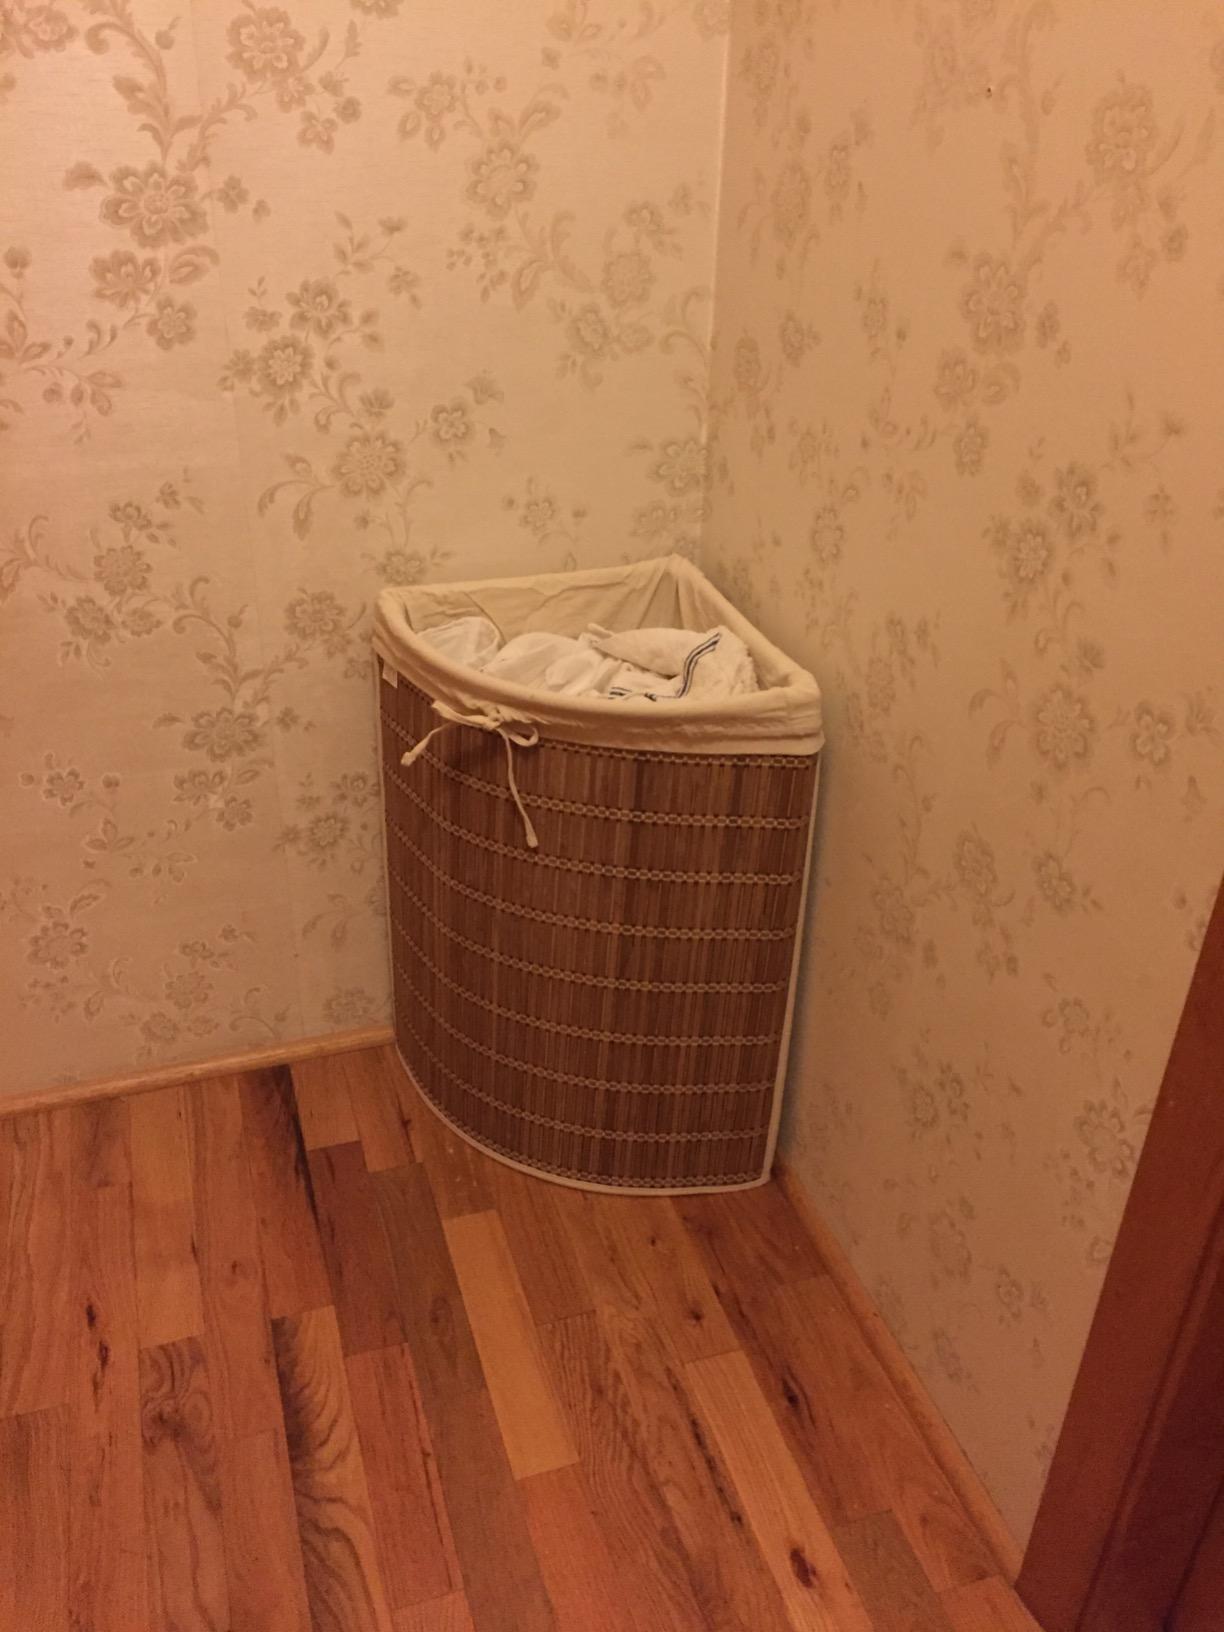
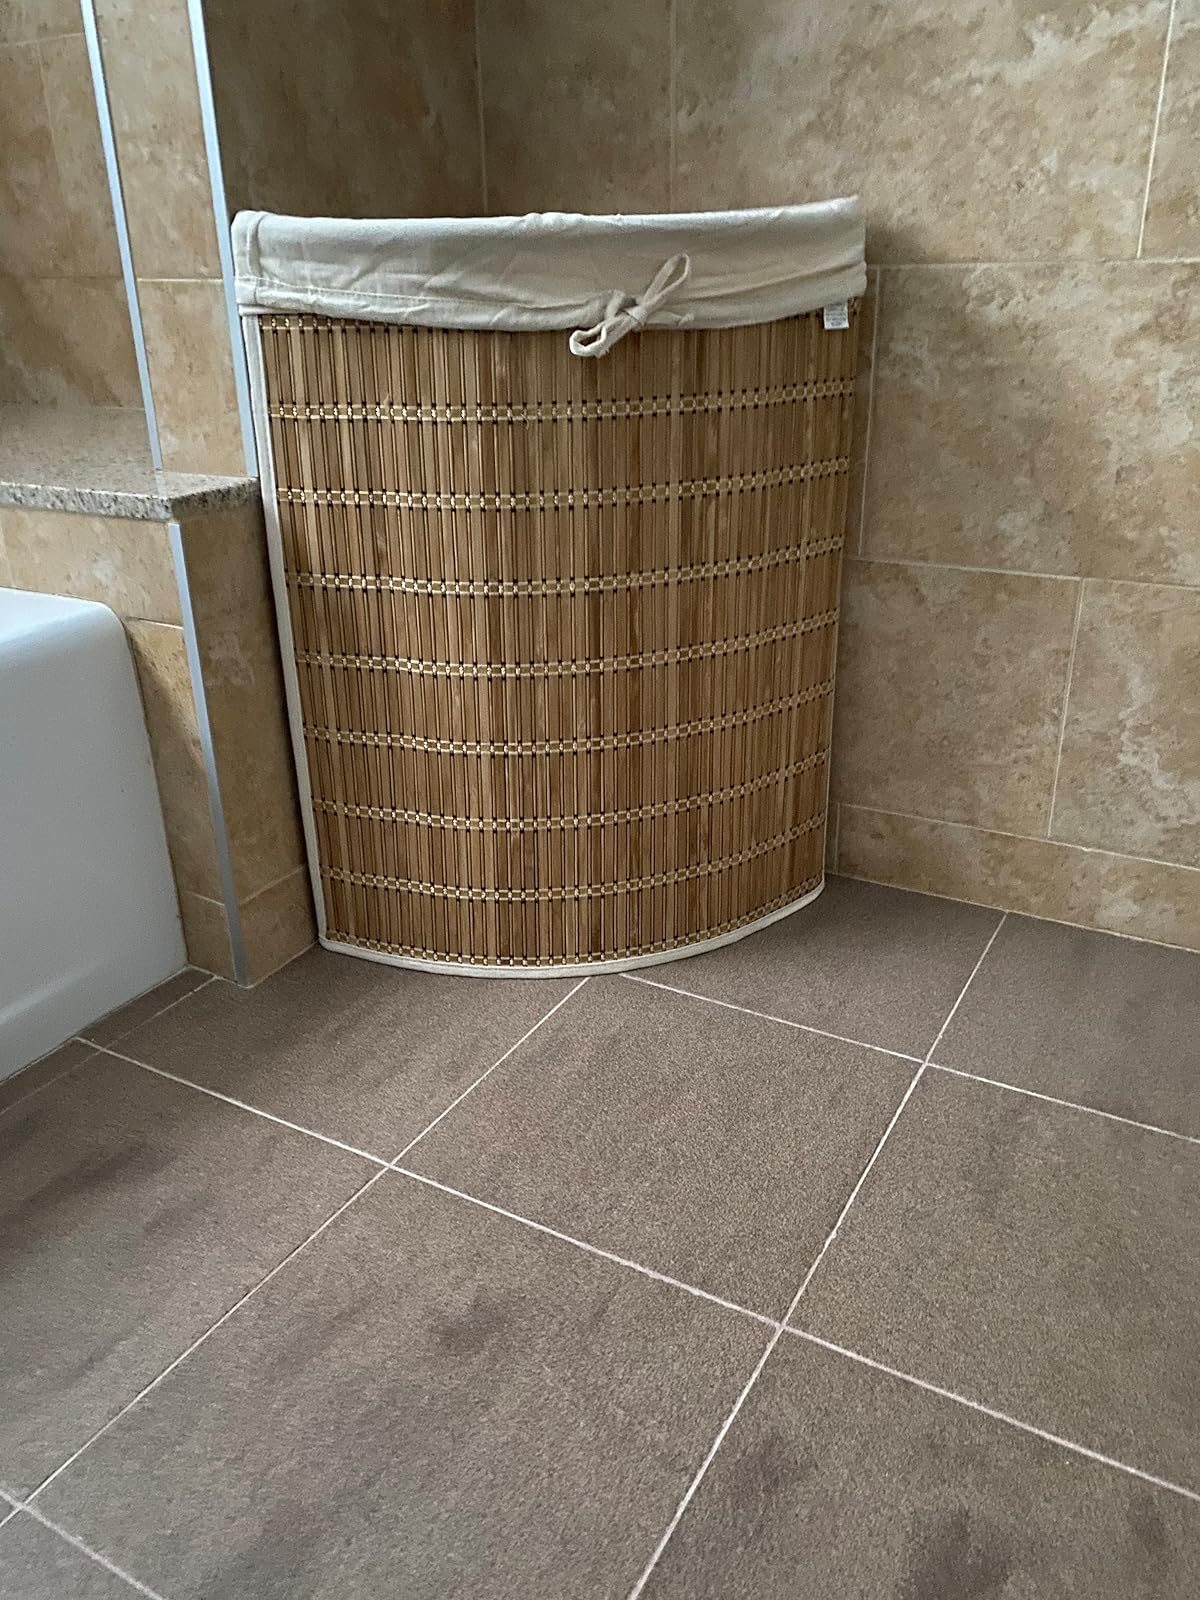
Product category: items_hamper
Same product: yes